The Gambler (1995 film)

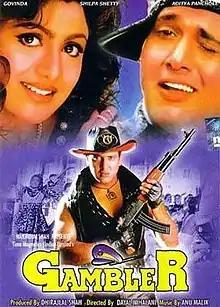
Movie poster for "Gambler"

Gambler is a 1995 Indian Hindi-language Thriller film directed by Dayal Nihalani, which is a remake of the Malayalam film "Aanaval Mothiram".